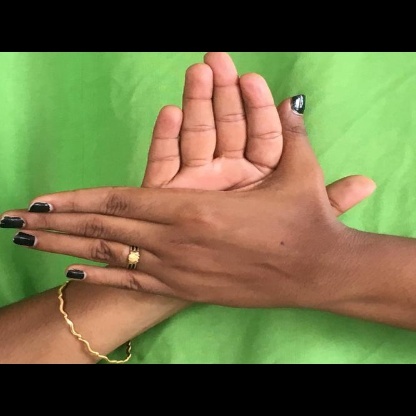
Mudra: Chakra